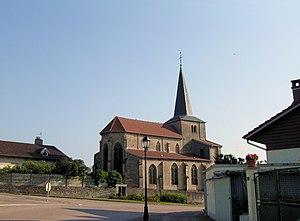
L'église de la Nativité-de-Notre-Dame de Girmont
Capavenir Vosges est une commune nouvelle française située dans les Vosges, en région Grand Est. Elle est issue du regroupement des trois communes de Thaon-les-Vosges, Girmont et Oncourt.
Cet article recense les monuments historiques du département des Vosges, en France.
Girmont est une ancienne commune française située dans le département des Vosges, en région Grand Est, devenue, le 1ᵉʳ janvier 2016, une commune déléguée de la commune nouvelle de Capavenir-Vosges.